Sky position (RA, Dec in degrees): 163.157, 1.259
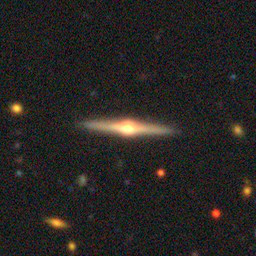
Galaxy morphology: Edge-on Galaxies with Bulge